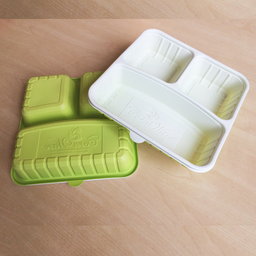
Label: paper